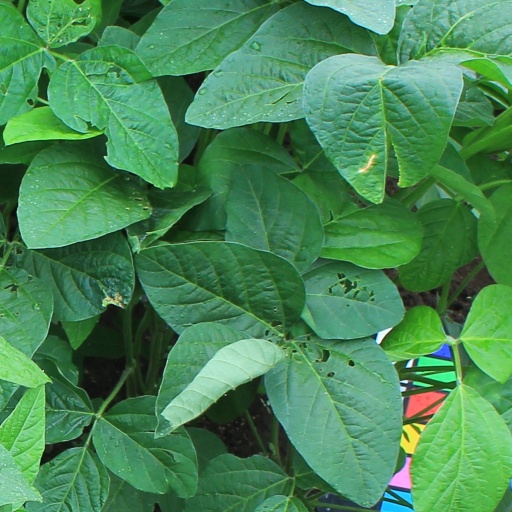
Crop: soybean